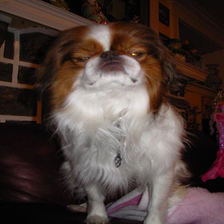
Species: dog
Breed: japanese chin